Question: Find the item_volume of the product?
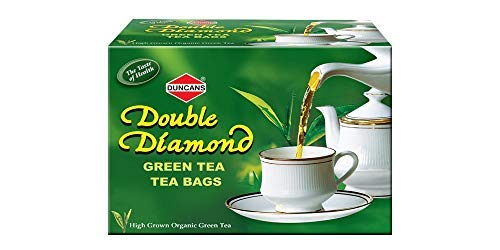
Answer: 1.0 gallon